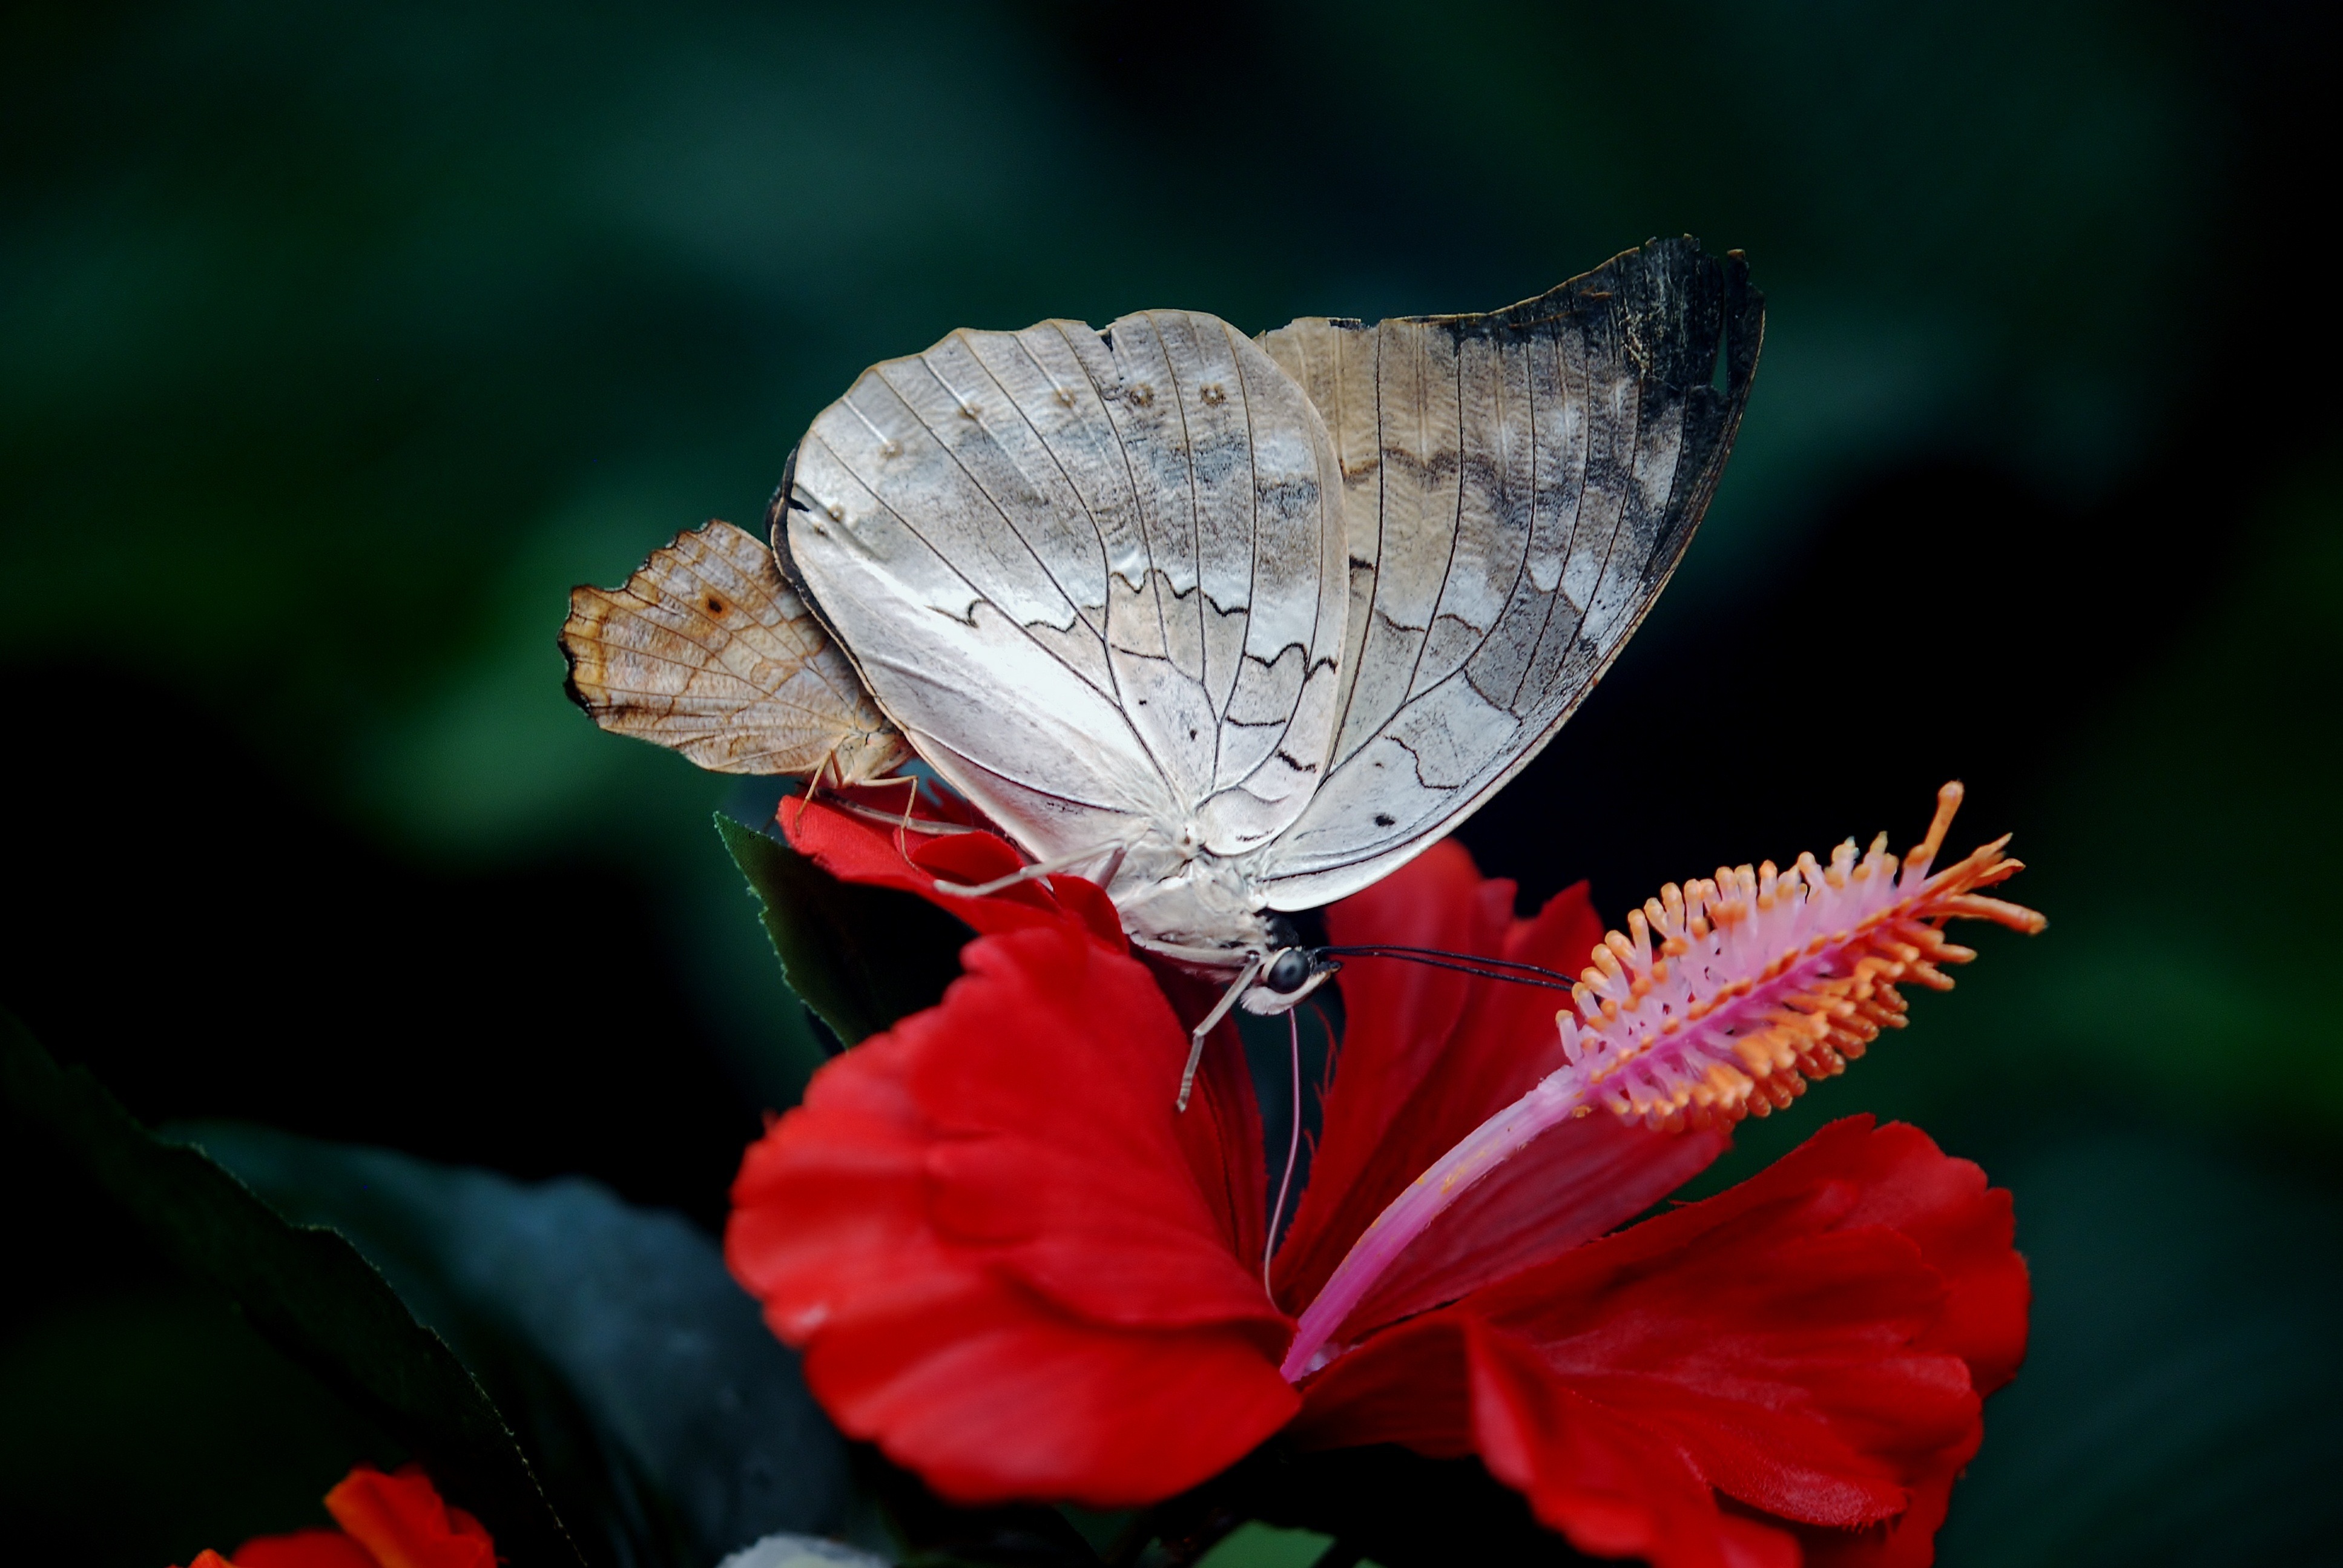
nature, outdoor, blossom, wing, plant, photography, stem, leaf, flower, petal, bloom, floral, wildlife, wild, environment, red, herb, insect, natural, small, bug, botany, butterfly, colorful, agriculture, flora, botanical, fauna, invertebrate, life, wildflower, close up, entomology, vegetation, bright, delicate, horticulture, fragile, nectar, organic, thorax, antennae, macro photography, metamorphosis, proboscis, cocoon, pollinator, plant stem, moths and butterflies